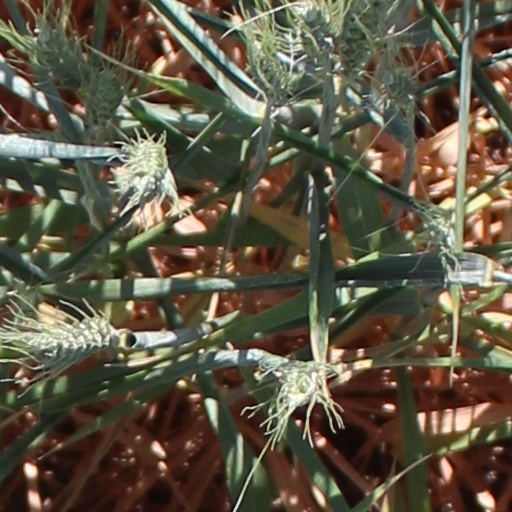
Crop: wheat